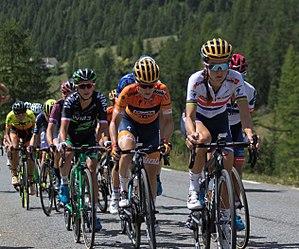
La saison 2017 de l'équipe cycliste Boels Dolmans est la huitième de la formation. L'arrivée de la championne olympique et vainqueur du Tour d'Italie 2015 Anna van der Breggen constitue la principale addition à l'effectif. La spécialiste des classiques flandriennes Amy Pieters et la prometteuse Jip van den Bos, toutes deux également néerlandaises rejoignent l'équipe. Au niveau des départs, Evelyn Stevens prend sa retraite. L'autre départ de taille est celui de la spécialiste du contre-la-montre Ellen van Dijk. Romy Kasper et Demi de Jong changent également d'équipe.